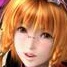
Portrait style: Anime Portrait